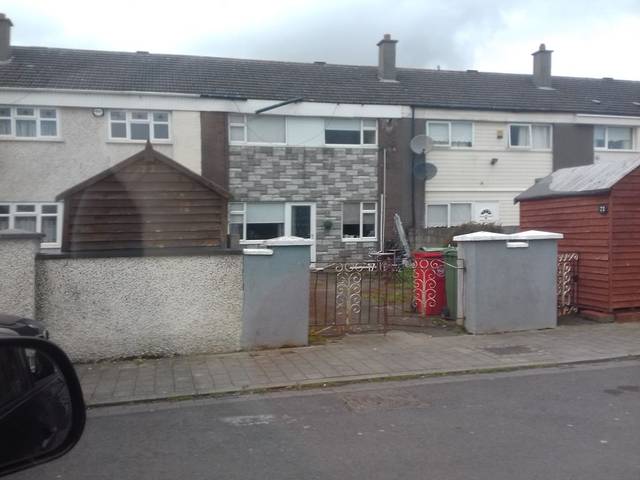
Region: Ireland
Coordinates: 53.397, -6.272